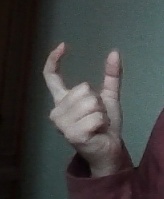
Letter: nun